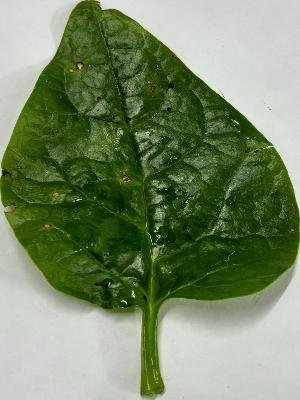
Label: Healthy-Leaf